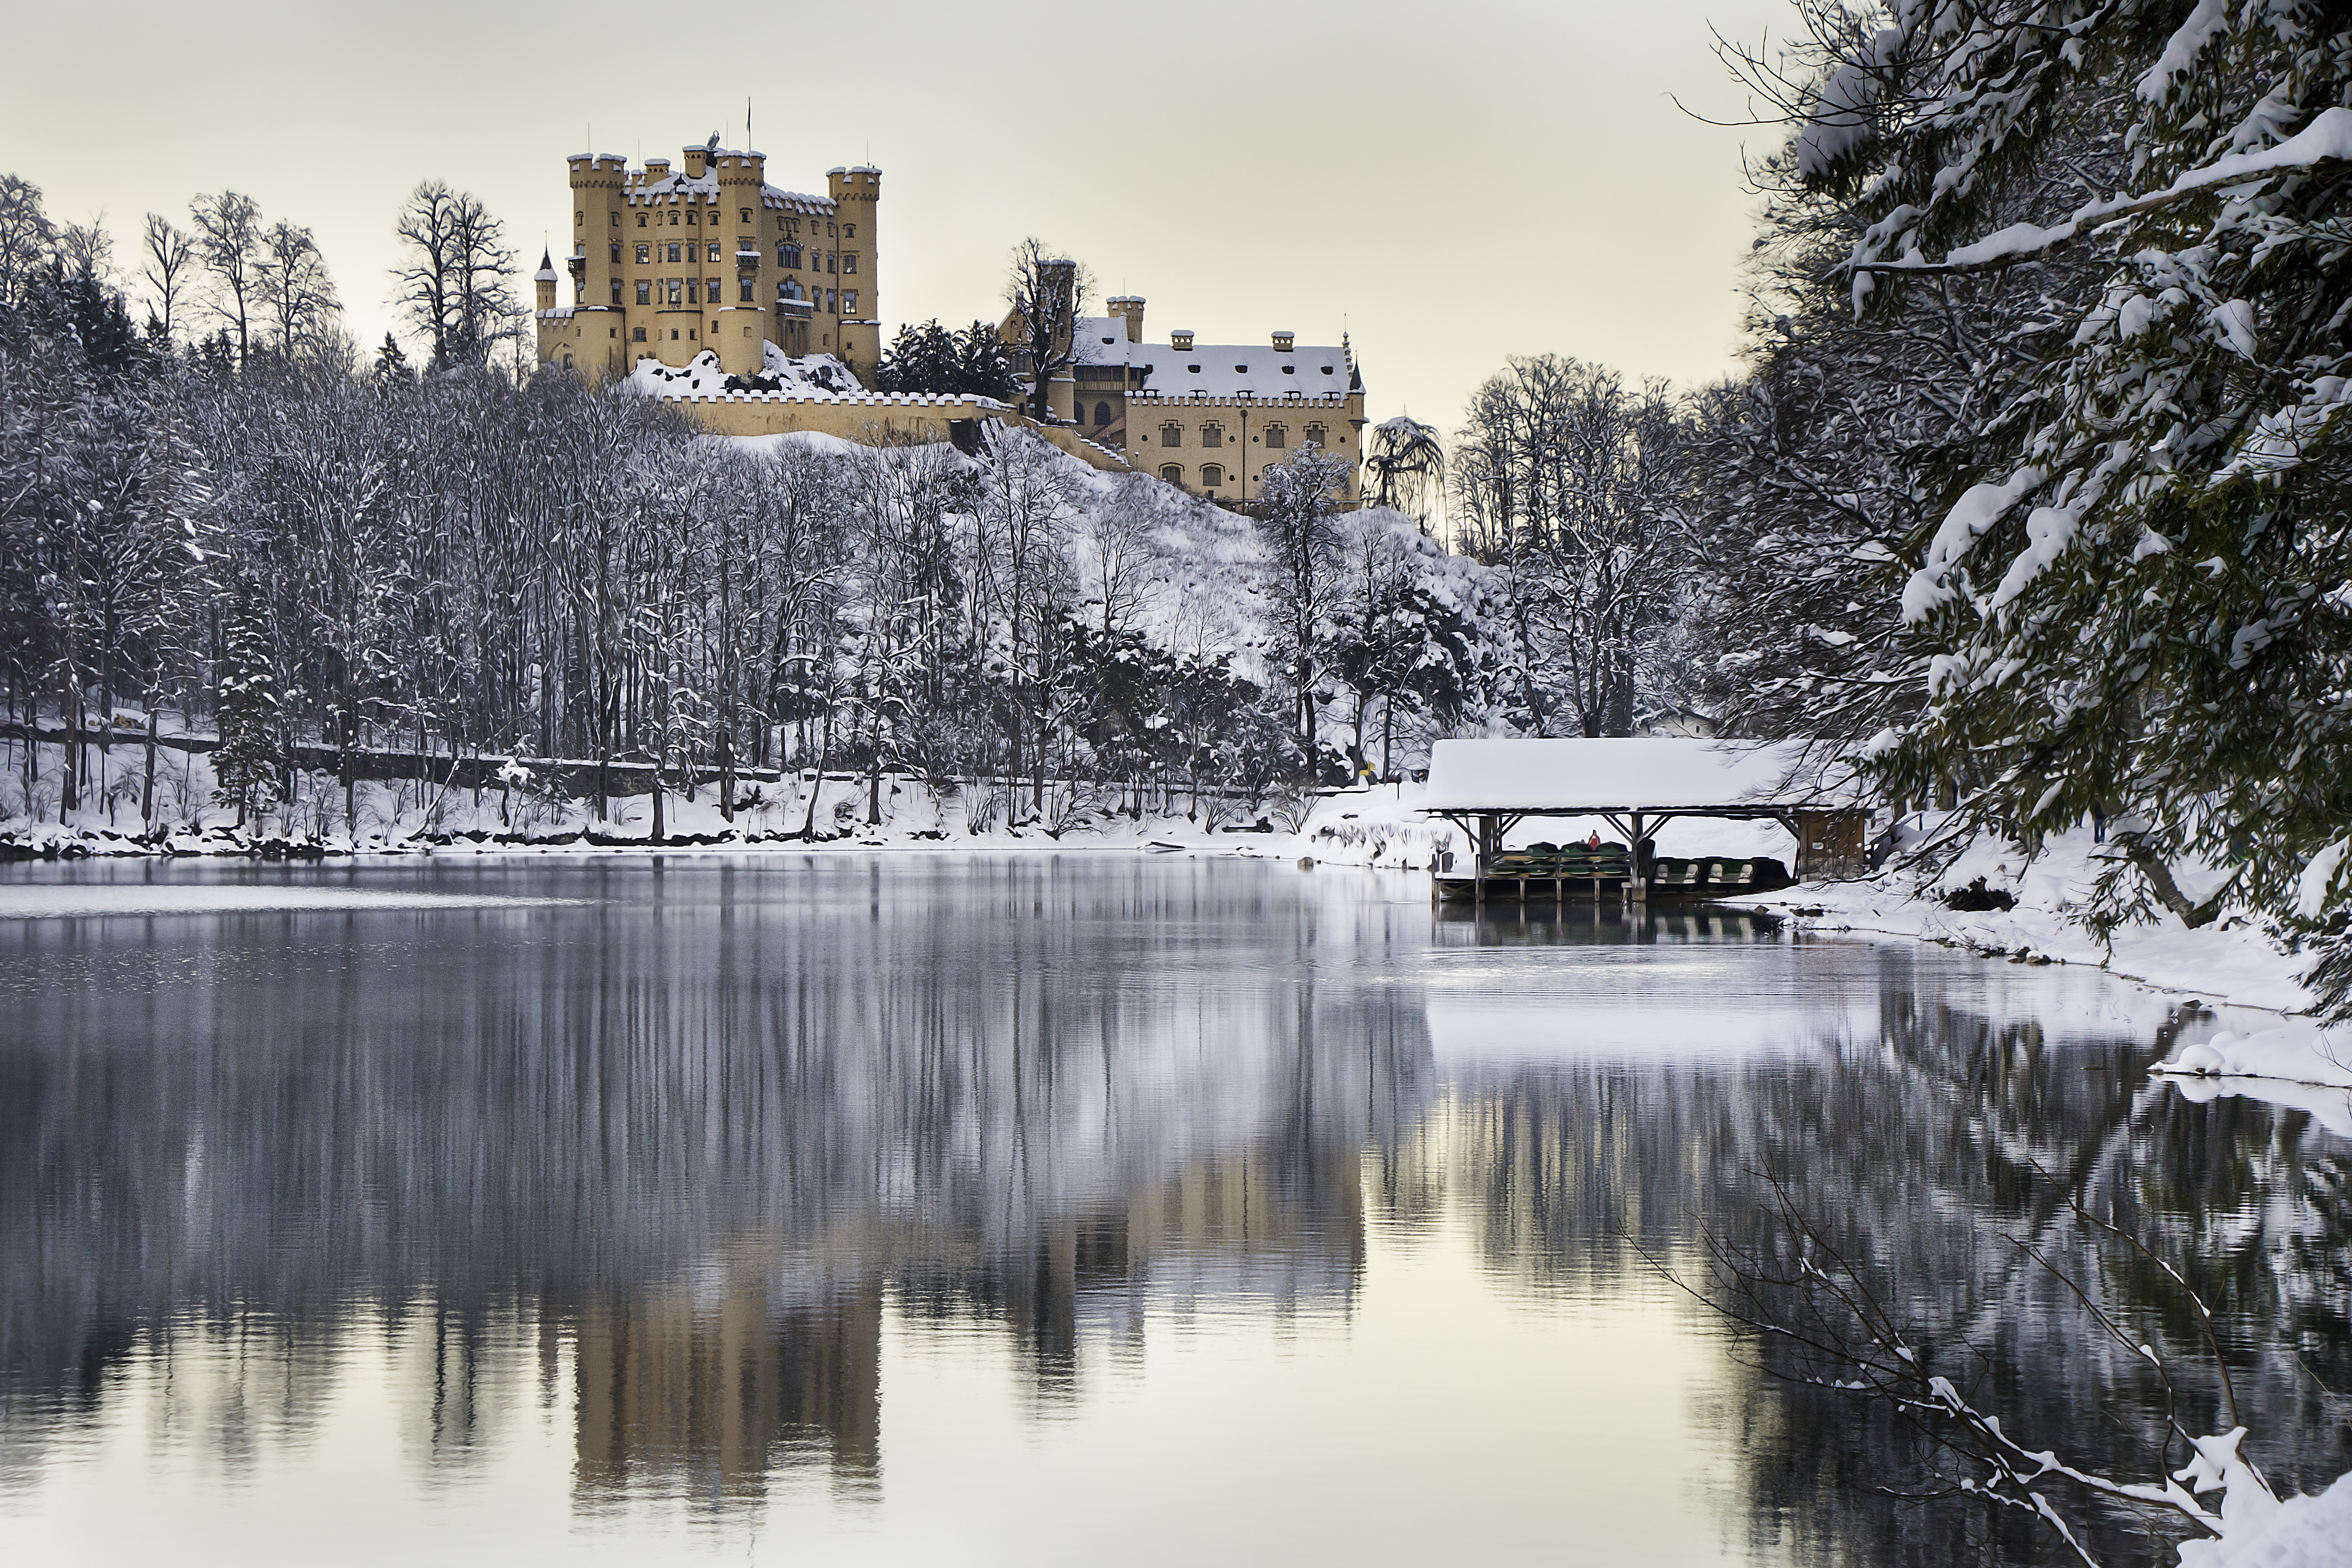
tree, water, snow, winter, morning, lake, frost, river, explore, hut, ice, reflection, weather, season, waterway, trees, woods, alps, pines, germany, forrest, bavaria, hohenschwangau, freezing, alpsee, f ssen, atmospheric phenomenon